Nassau (crater)

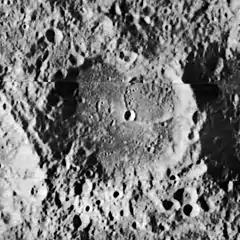
Lunar Orbiter 2 image

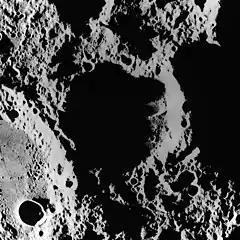
View from Apollo 15 with very low sun angle

Nassau is a lunar impact crater on the Moon's far side. It abuts against the northeastern rim of the figure-8-shaped crater Van de Graaff. To the southeast of Nassau lies the crater Leeuwenhoek, and to the east is Orlov.